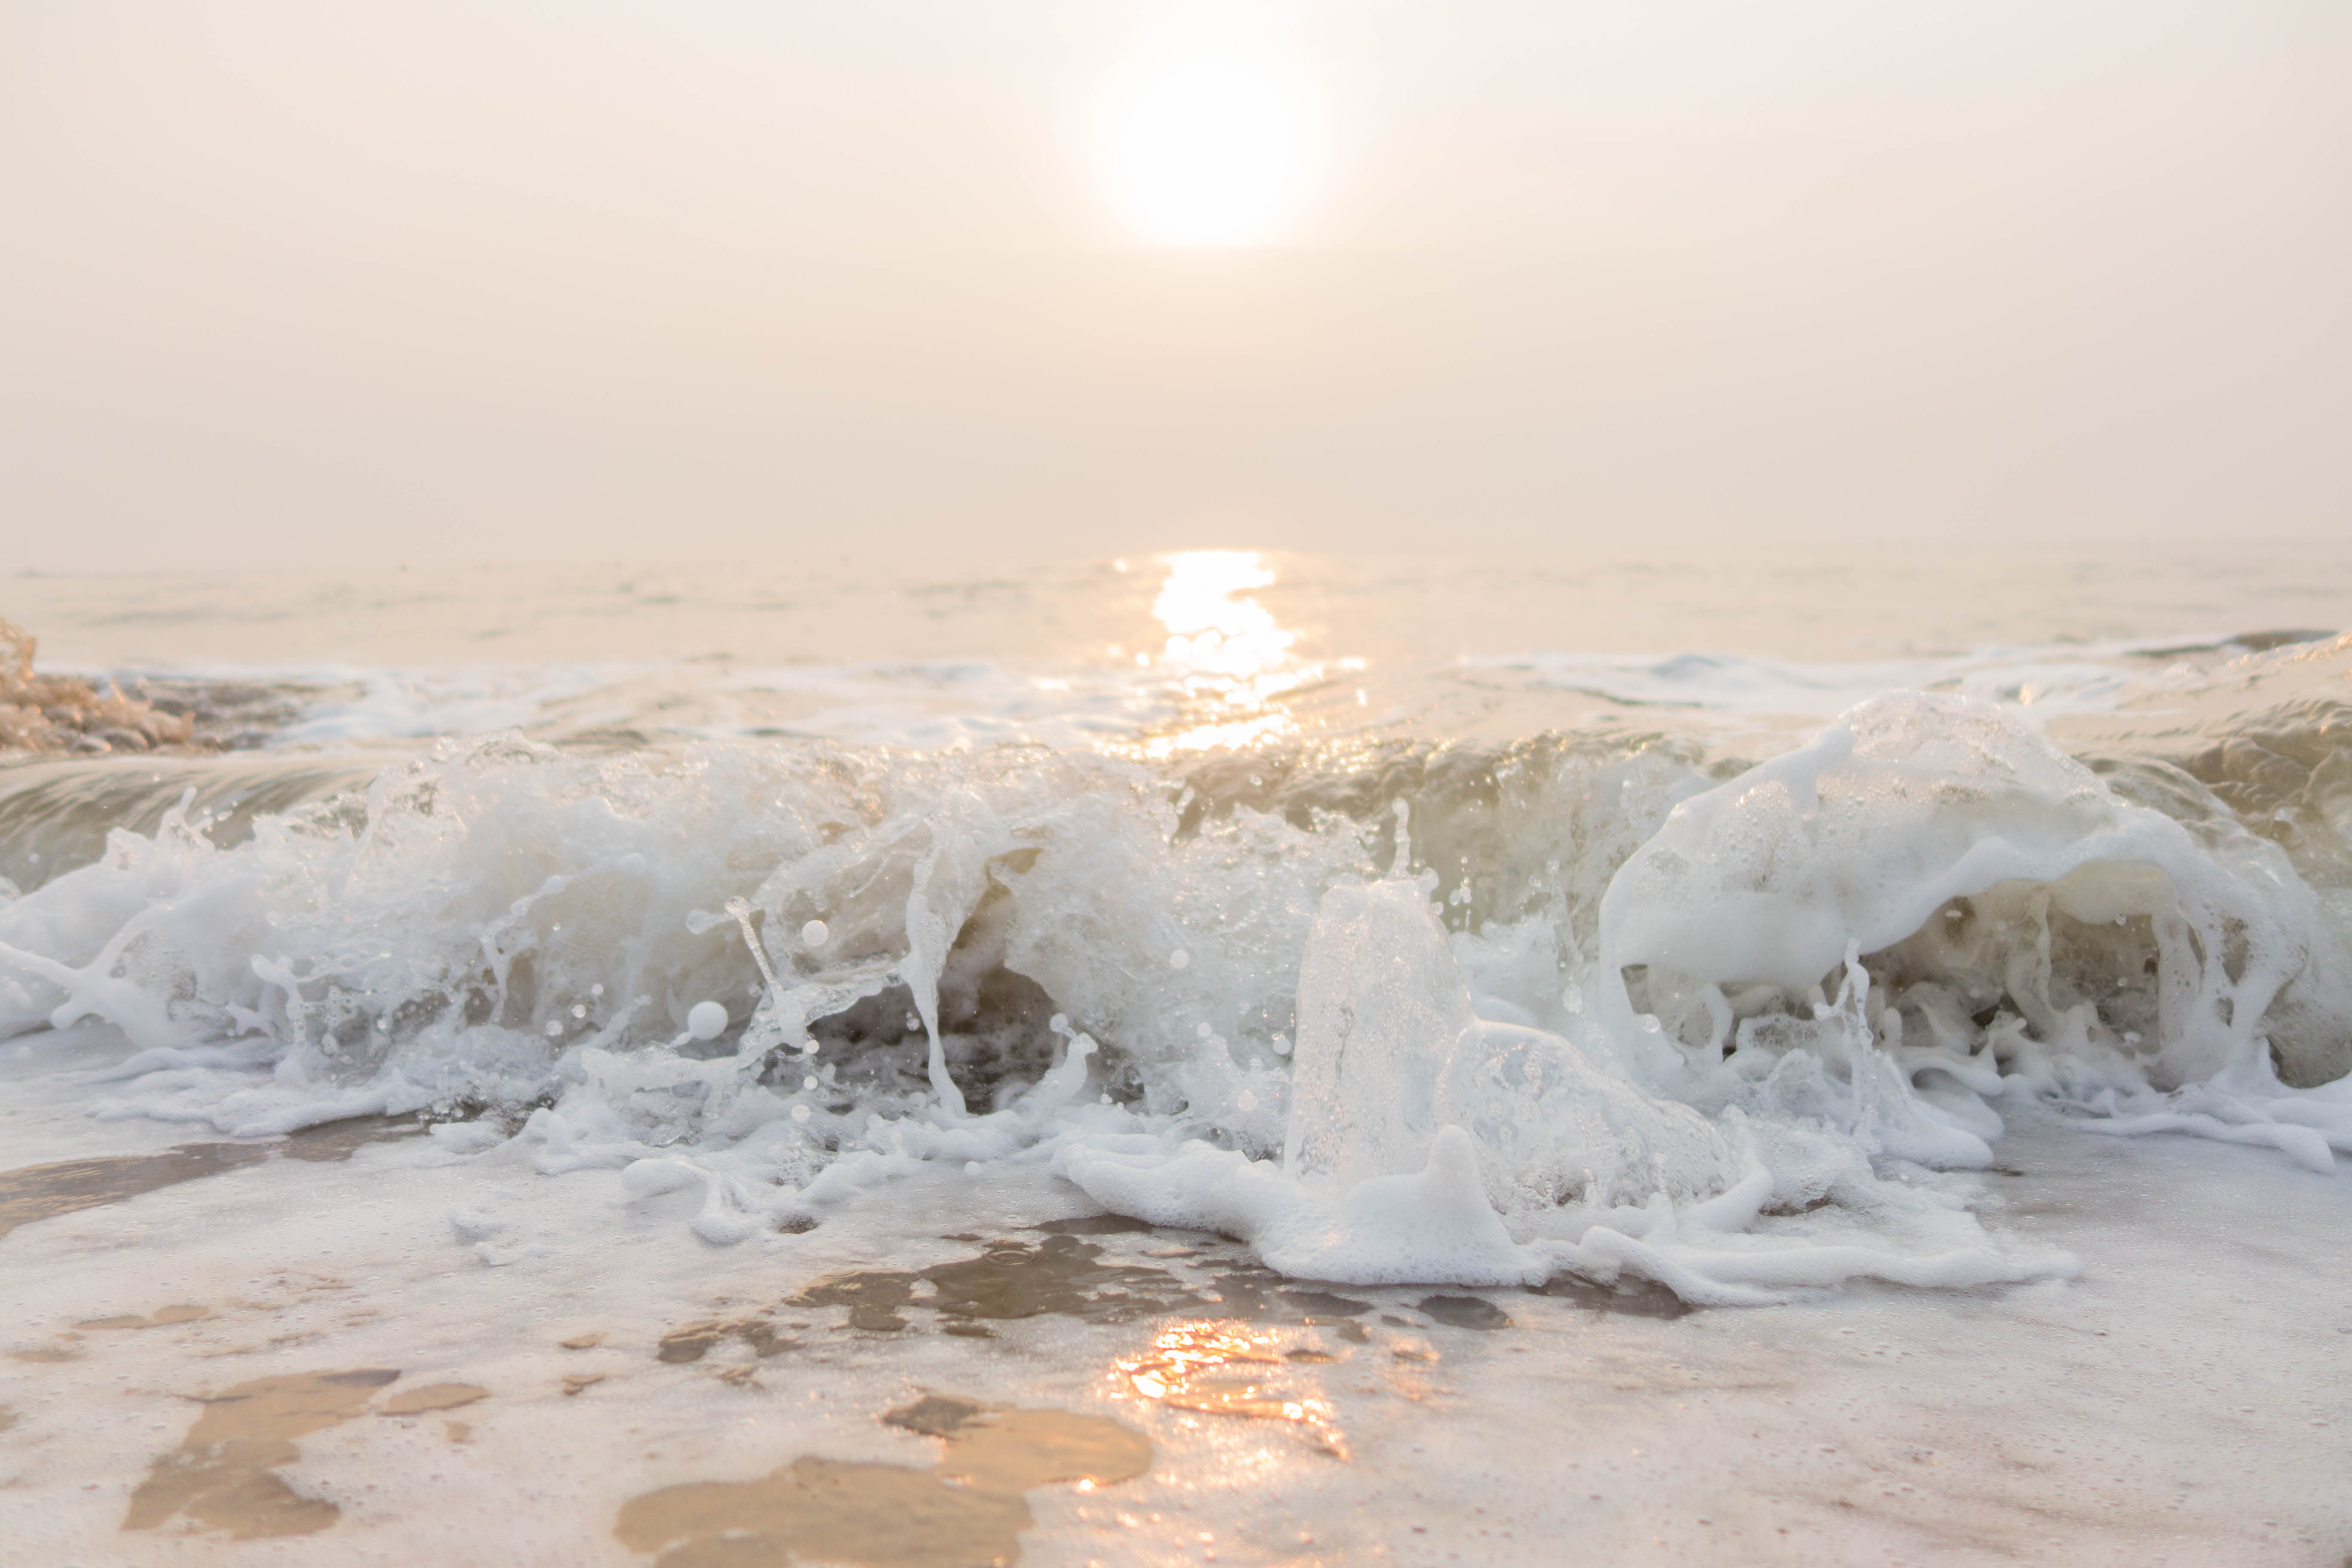
sea, morning, soft wave, wave, water, wind wave, ocean, shore, tide, sky, coast, landscape, beach, freezing